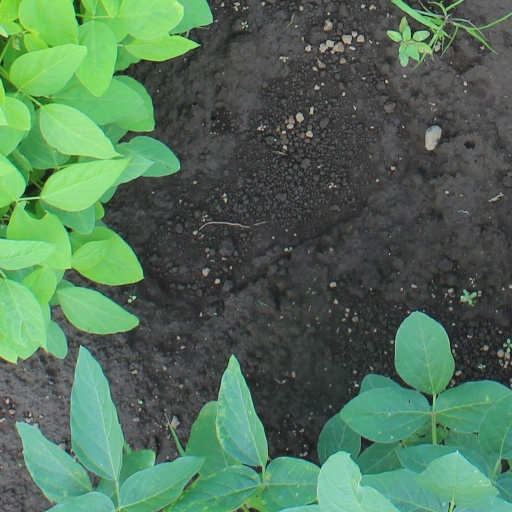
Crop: soybean